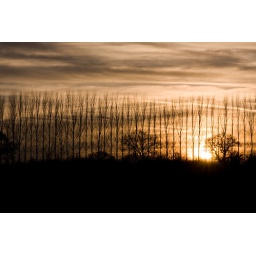
Moody orange clouds hang over the sun as it sets behind a line of trees